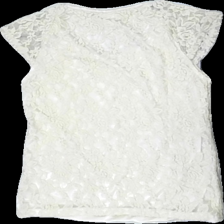
View: back
Type: T-shirt
Category: Ladies
Brand: Not in the list
Brand text on label: Vero moda
Colors: Beige
Material: 66% Nylon 34% Polyester
Pattern: Lace
Cut: Tight
Size: S
Season: All
Price range: 50-100
Recommended usage: Reuse